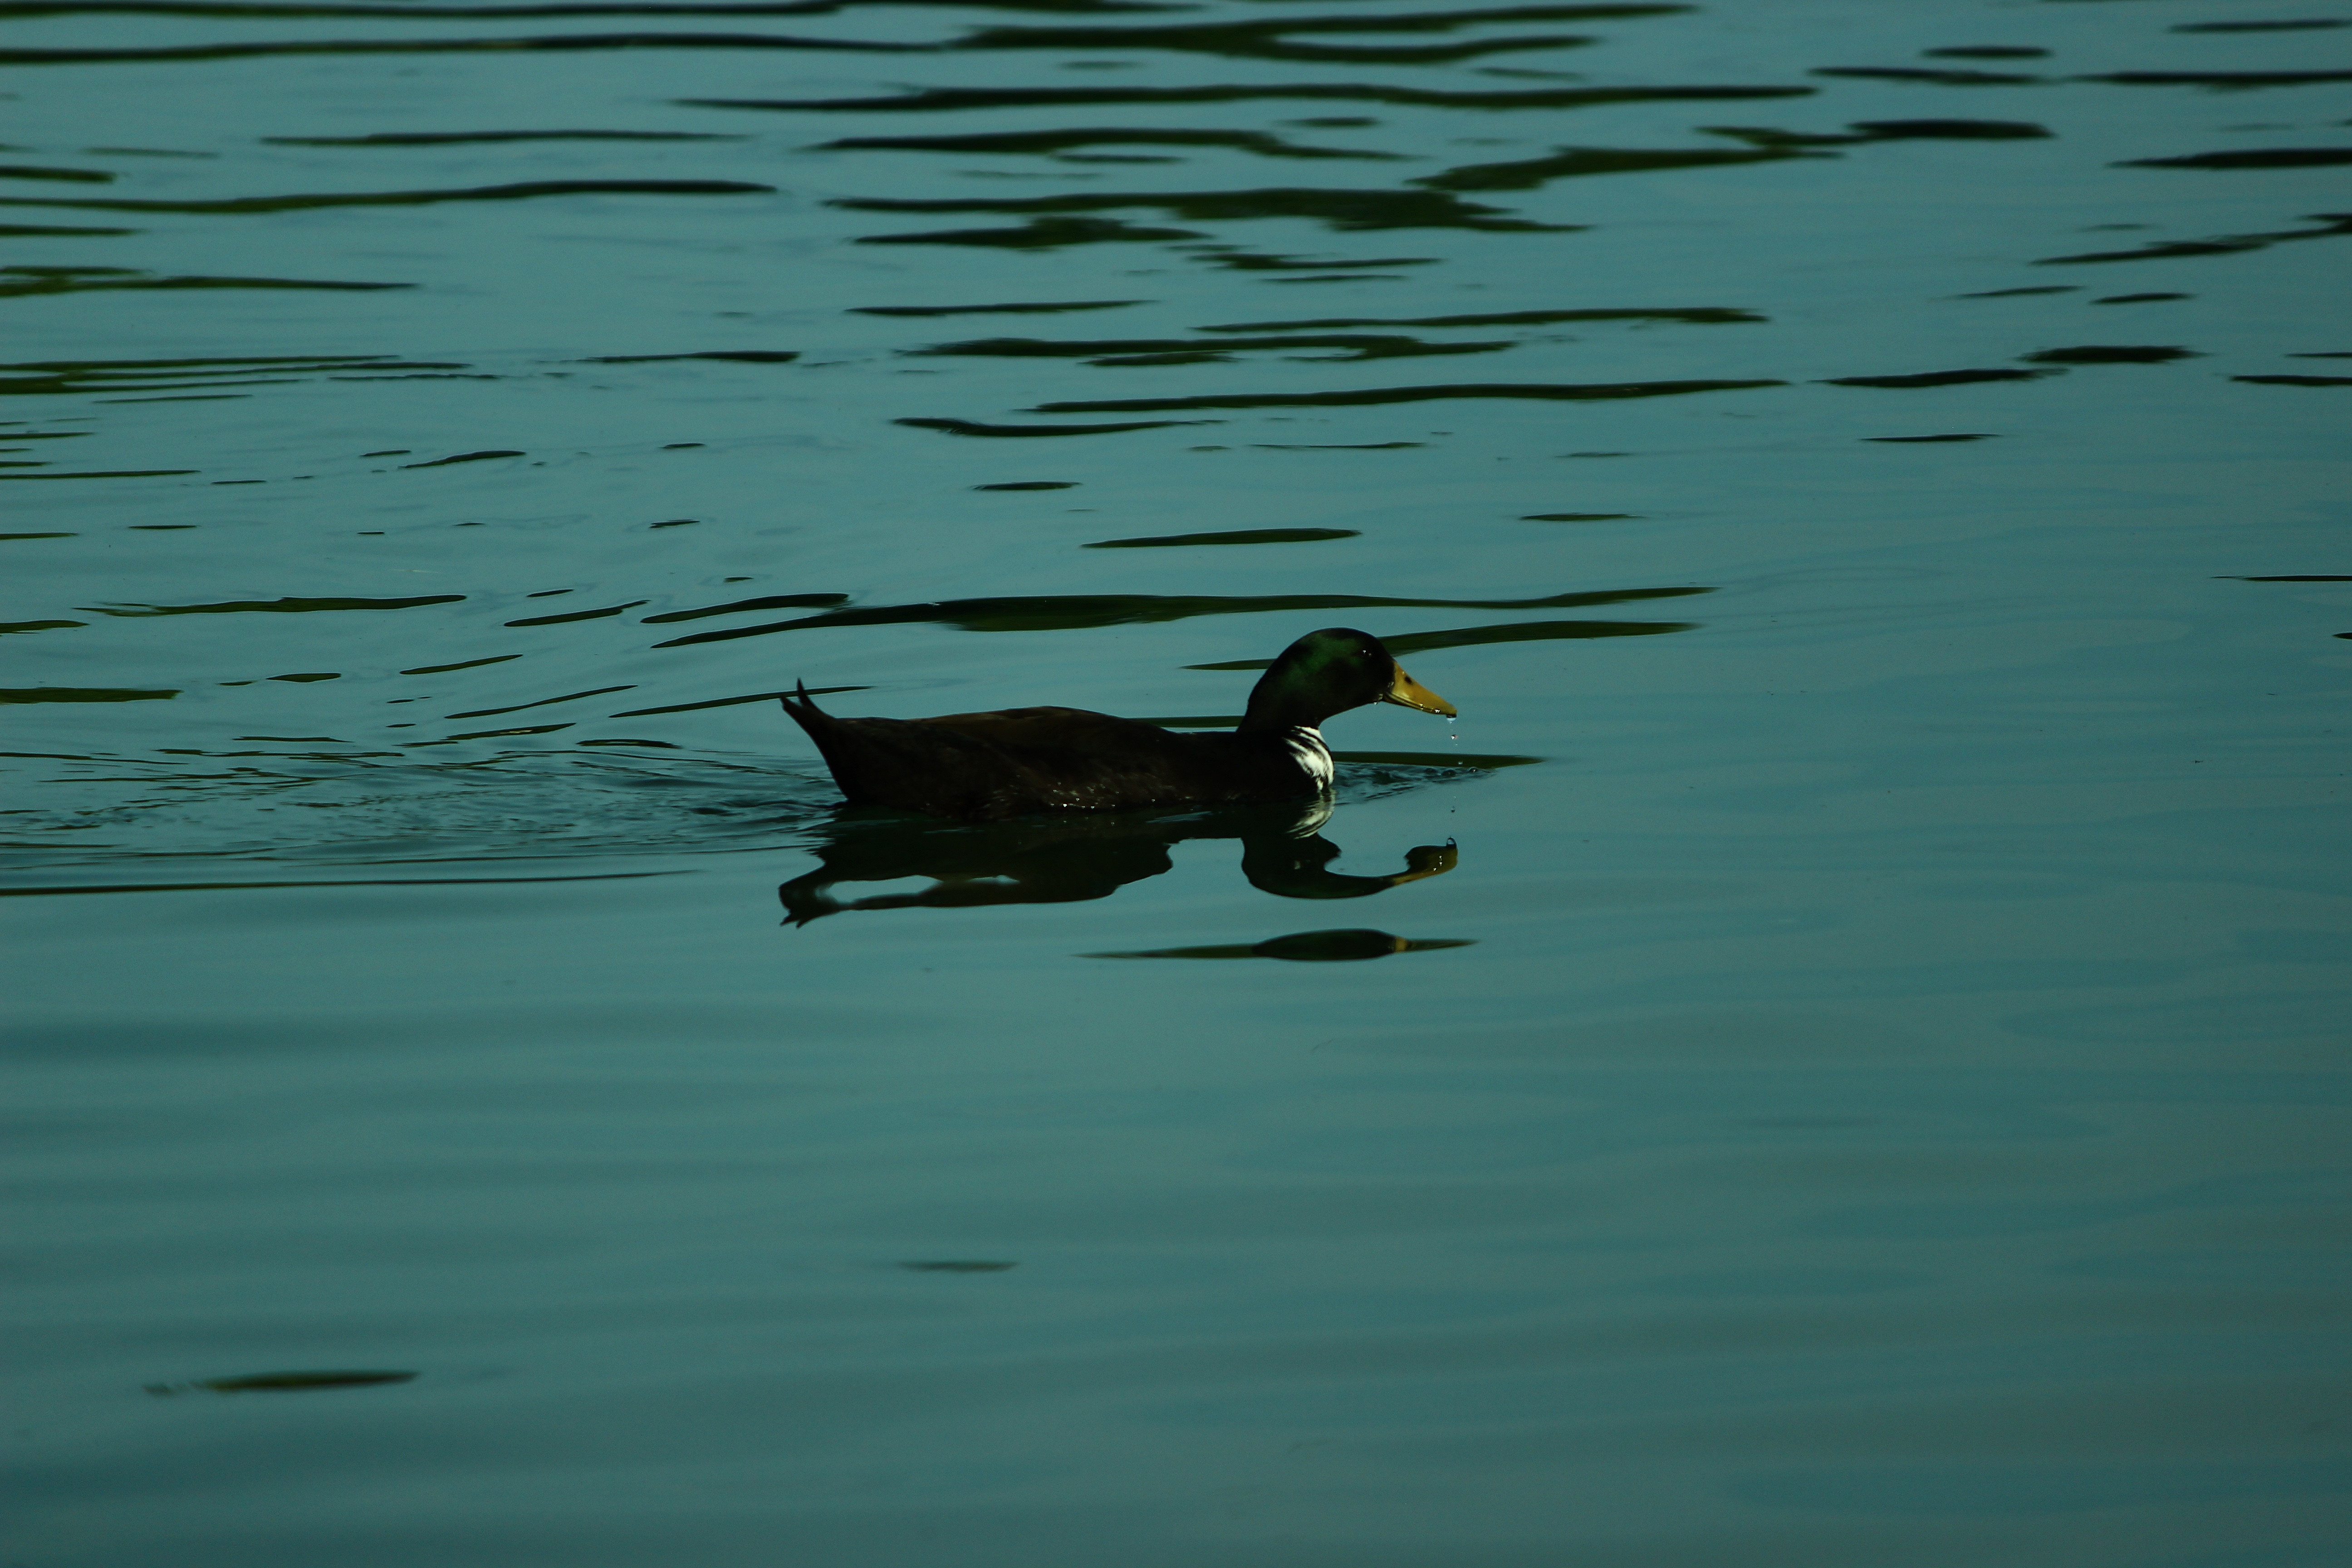
sea, water, nature, bird, wing, lake, animal, swim, reflection, blue, fauna, duck, vertebrate, waterfowl, water bird, ducks geese and swans